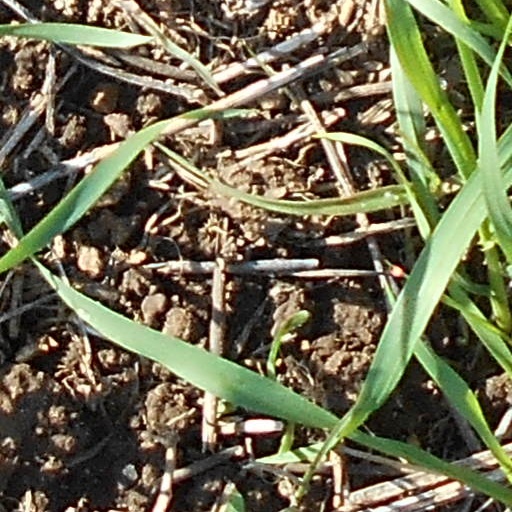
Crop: wheat